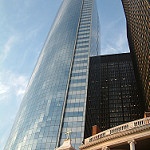
Scene: Outdoor